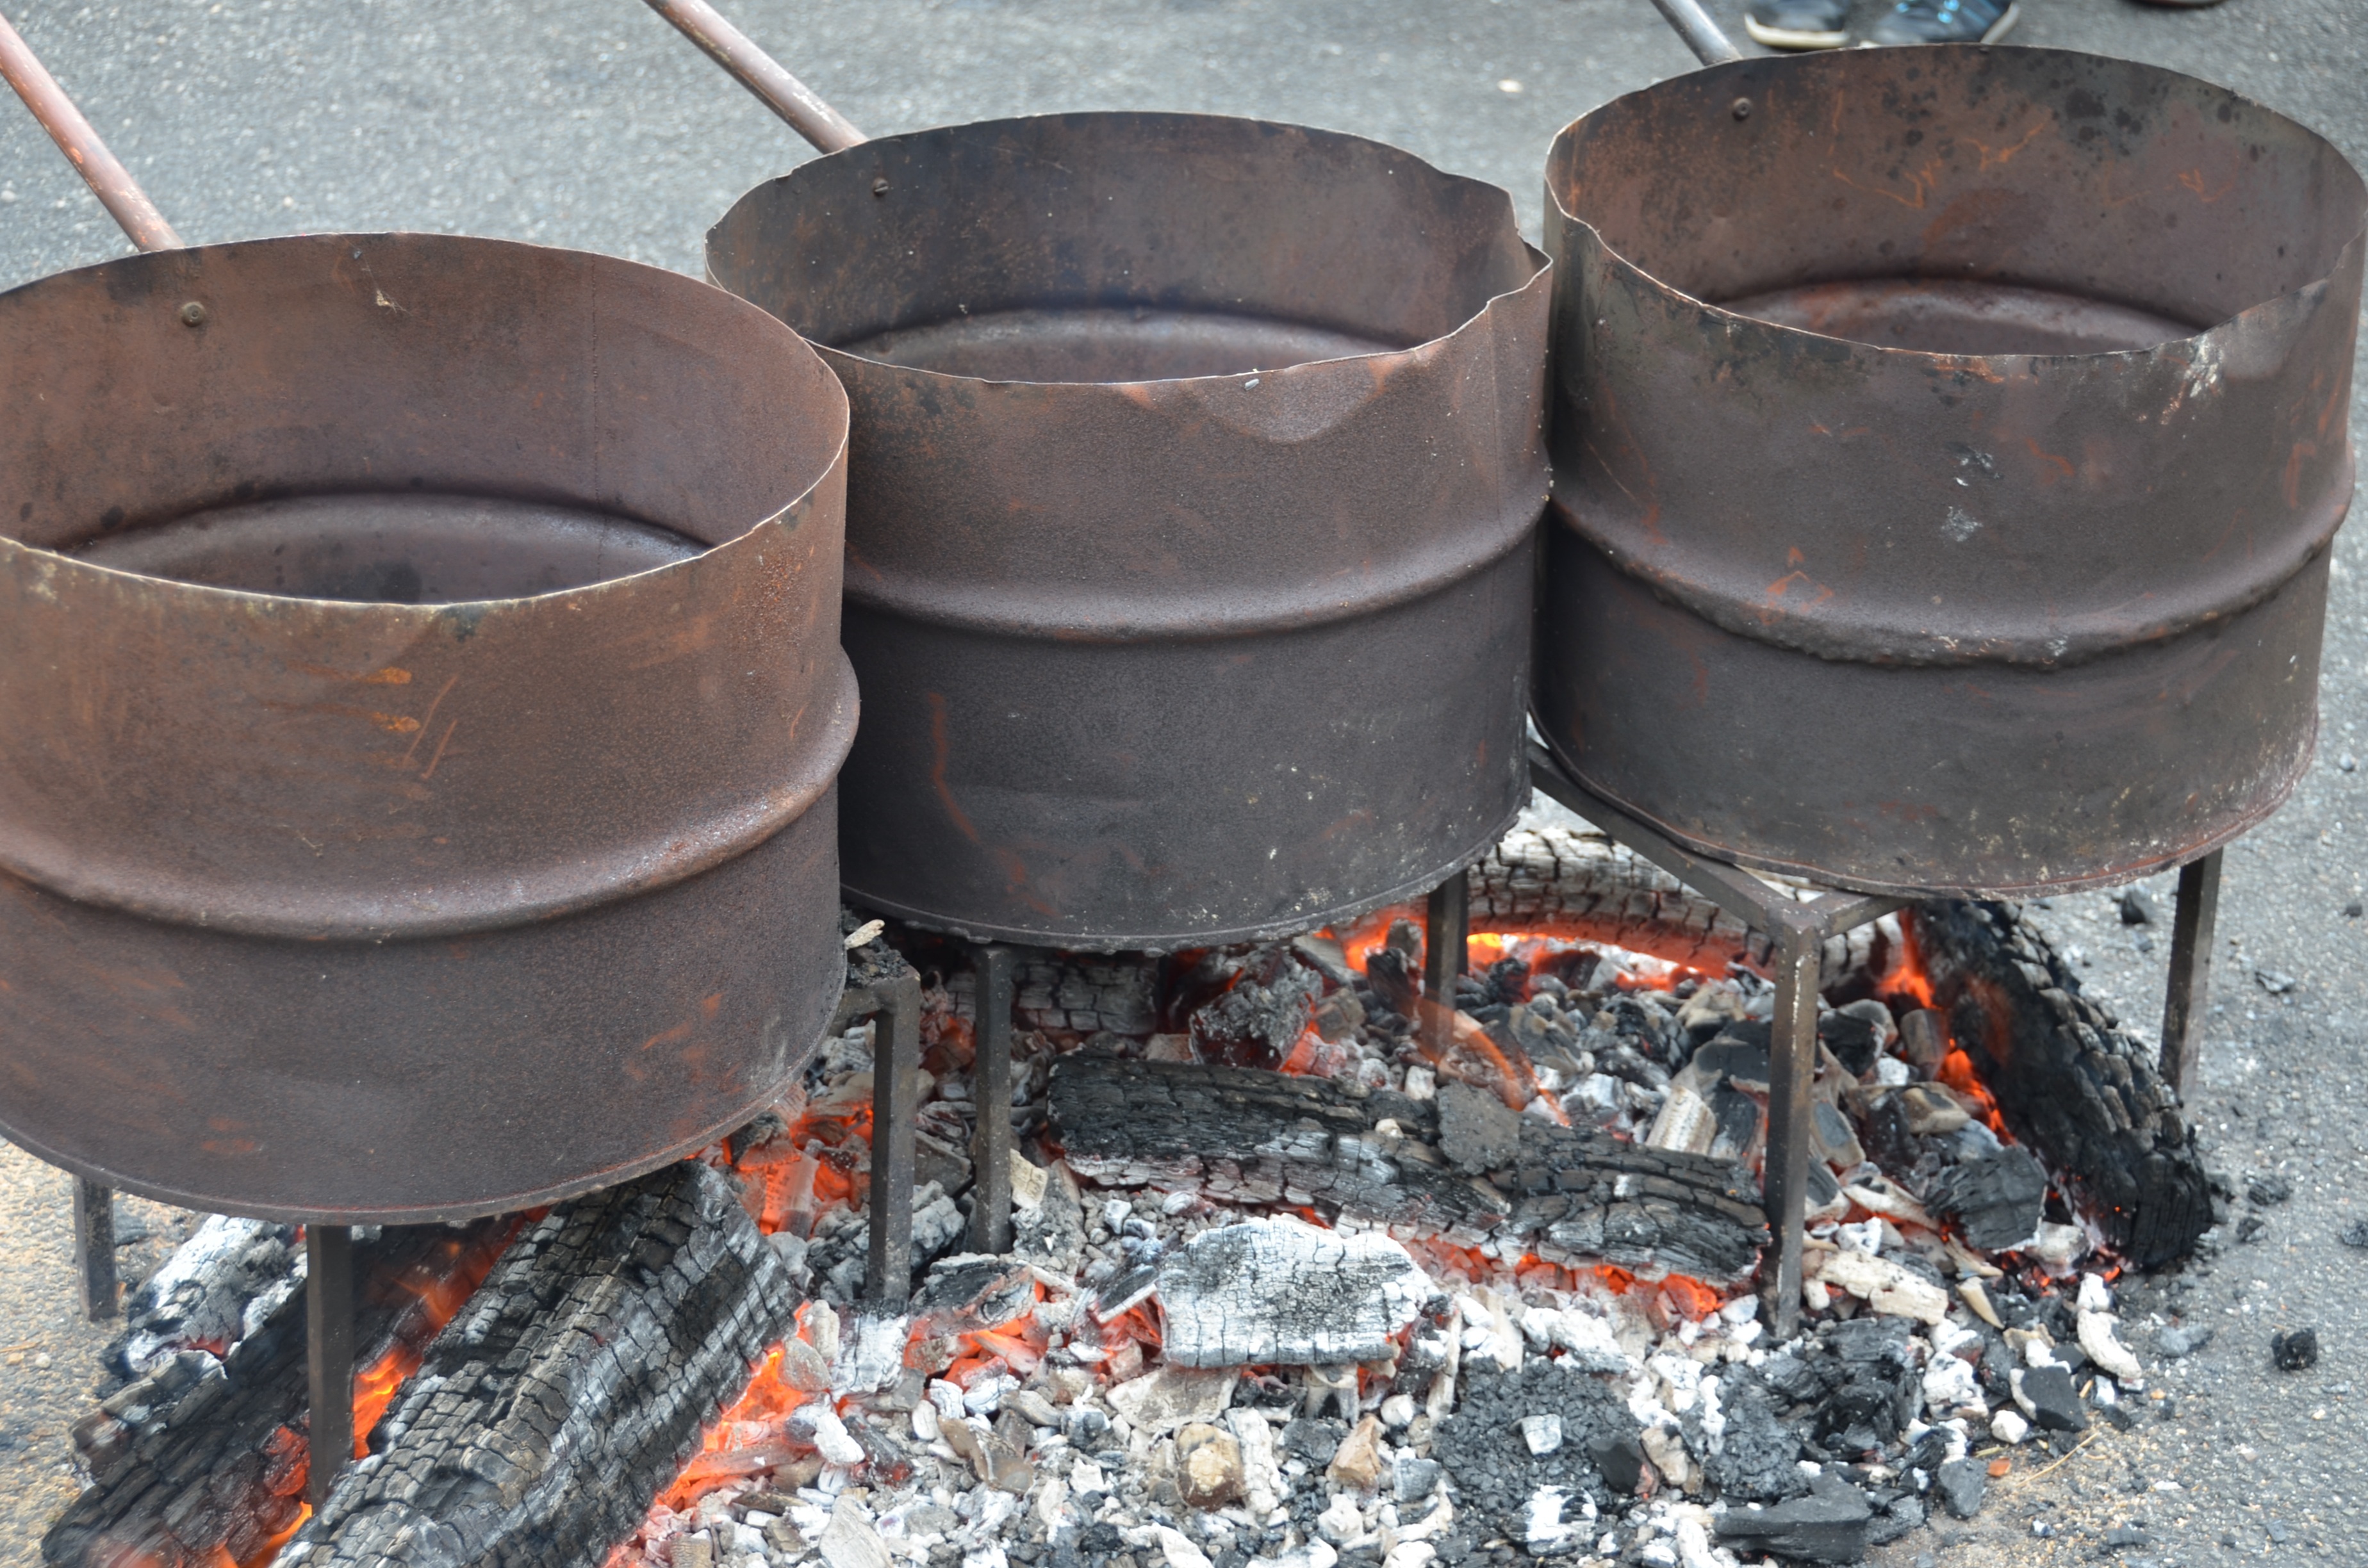
wheel, fire, material, tire, school, iron, man made object, automotive tire, magosto